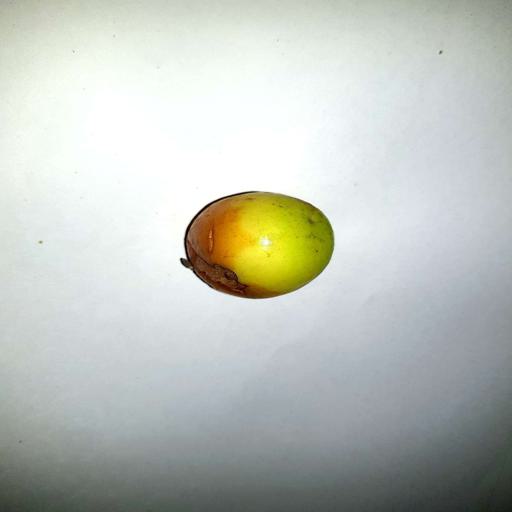
Label: bruised